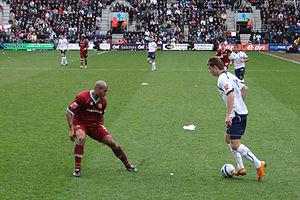
Tamás Priskin est un footballeur international hongrois. Il joue au Ferencváros TC.